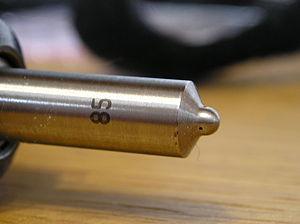
Injecteur direct 230 bar BOSCH
L'injection est un dispositif d'alimentation des moteurs à combustion, permettant d'acheminer le carburant dans la chambre de combustion. Préférée au carburateur afin d'améliorer le rendement moteur, l'injection fut à l'origine exclusivement mécanique, puis améliorée par l'électronique en utilisant un calculateur électronique.